Matt Hancock

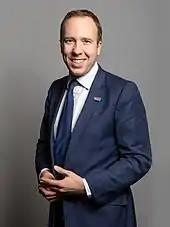
Official portrait of Hancock as Health Secretary, 2020

On 31 January 2020, COVID-19 was confirmed to have spread to the UK. Hancock said the Government was considering "some quite significant actions that would have social and economic disruption". After the government gave strict social distancing advice which was defied by large numbers of people, Hancock took a stronger line than the prime minister on condemning those still socialising in groups and derided them as being "very selfish". The Government later implemented legislation banning such groups from forming.